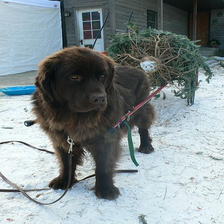
Species: dog
Breed: newfoundland